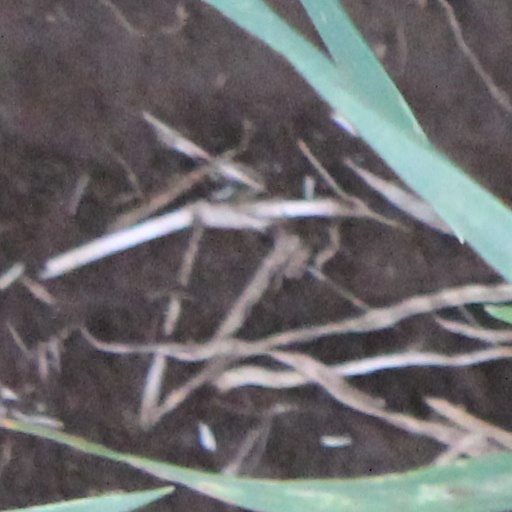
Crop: wheat